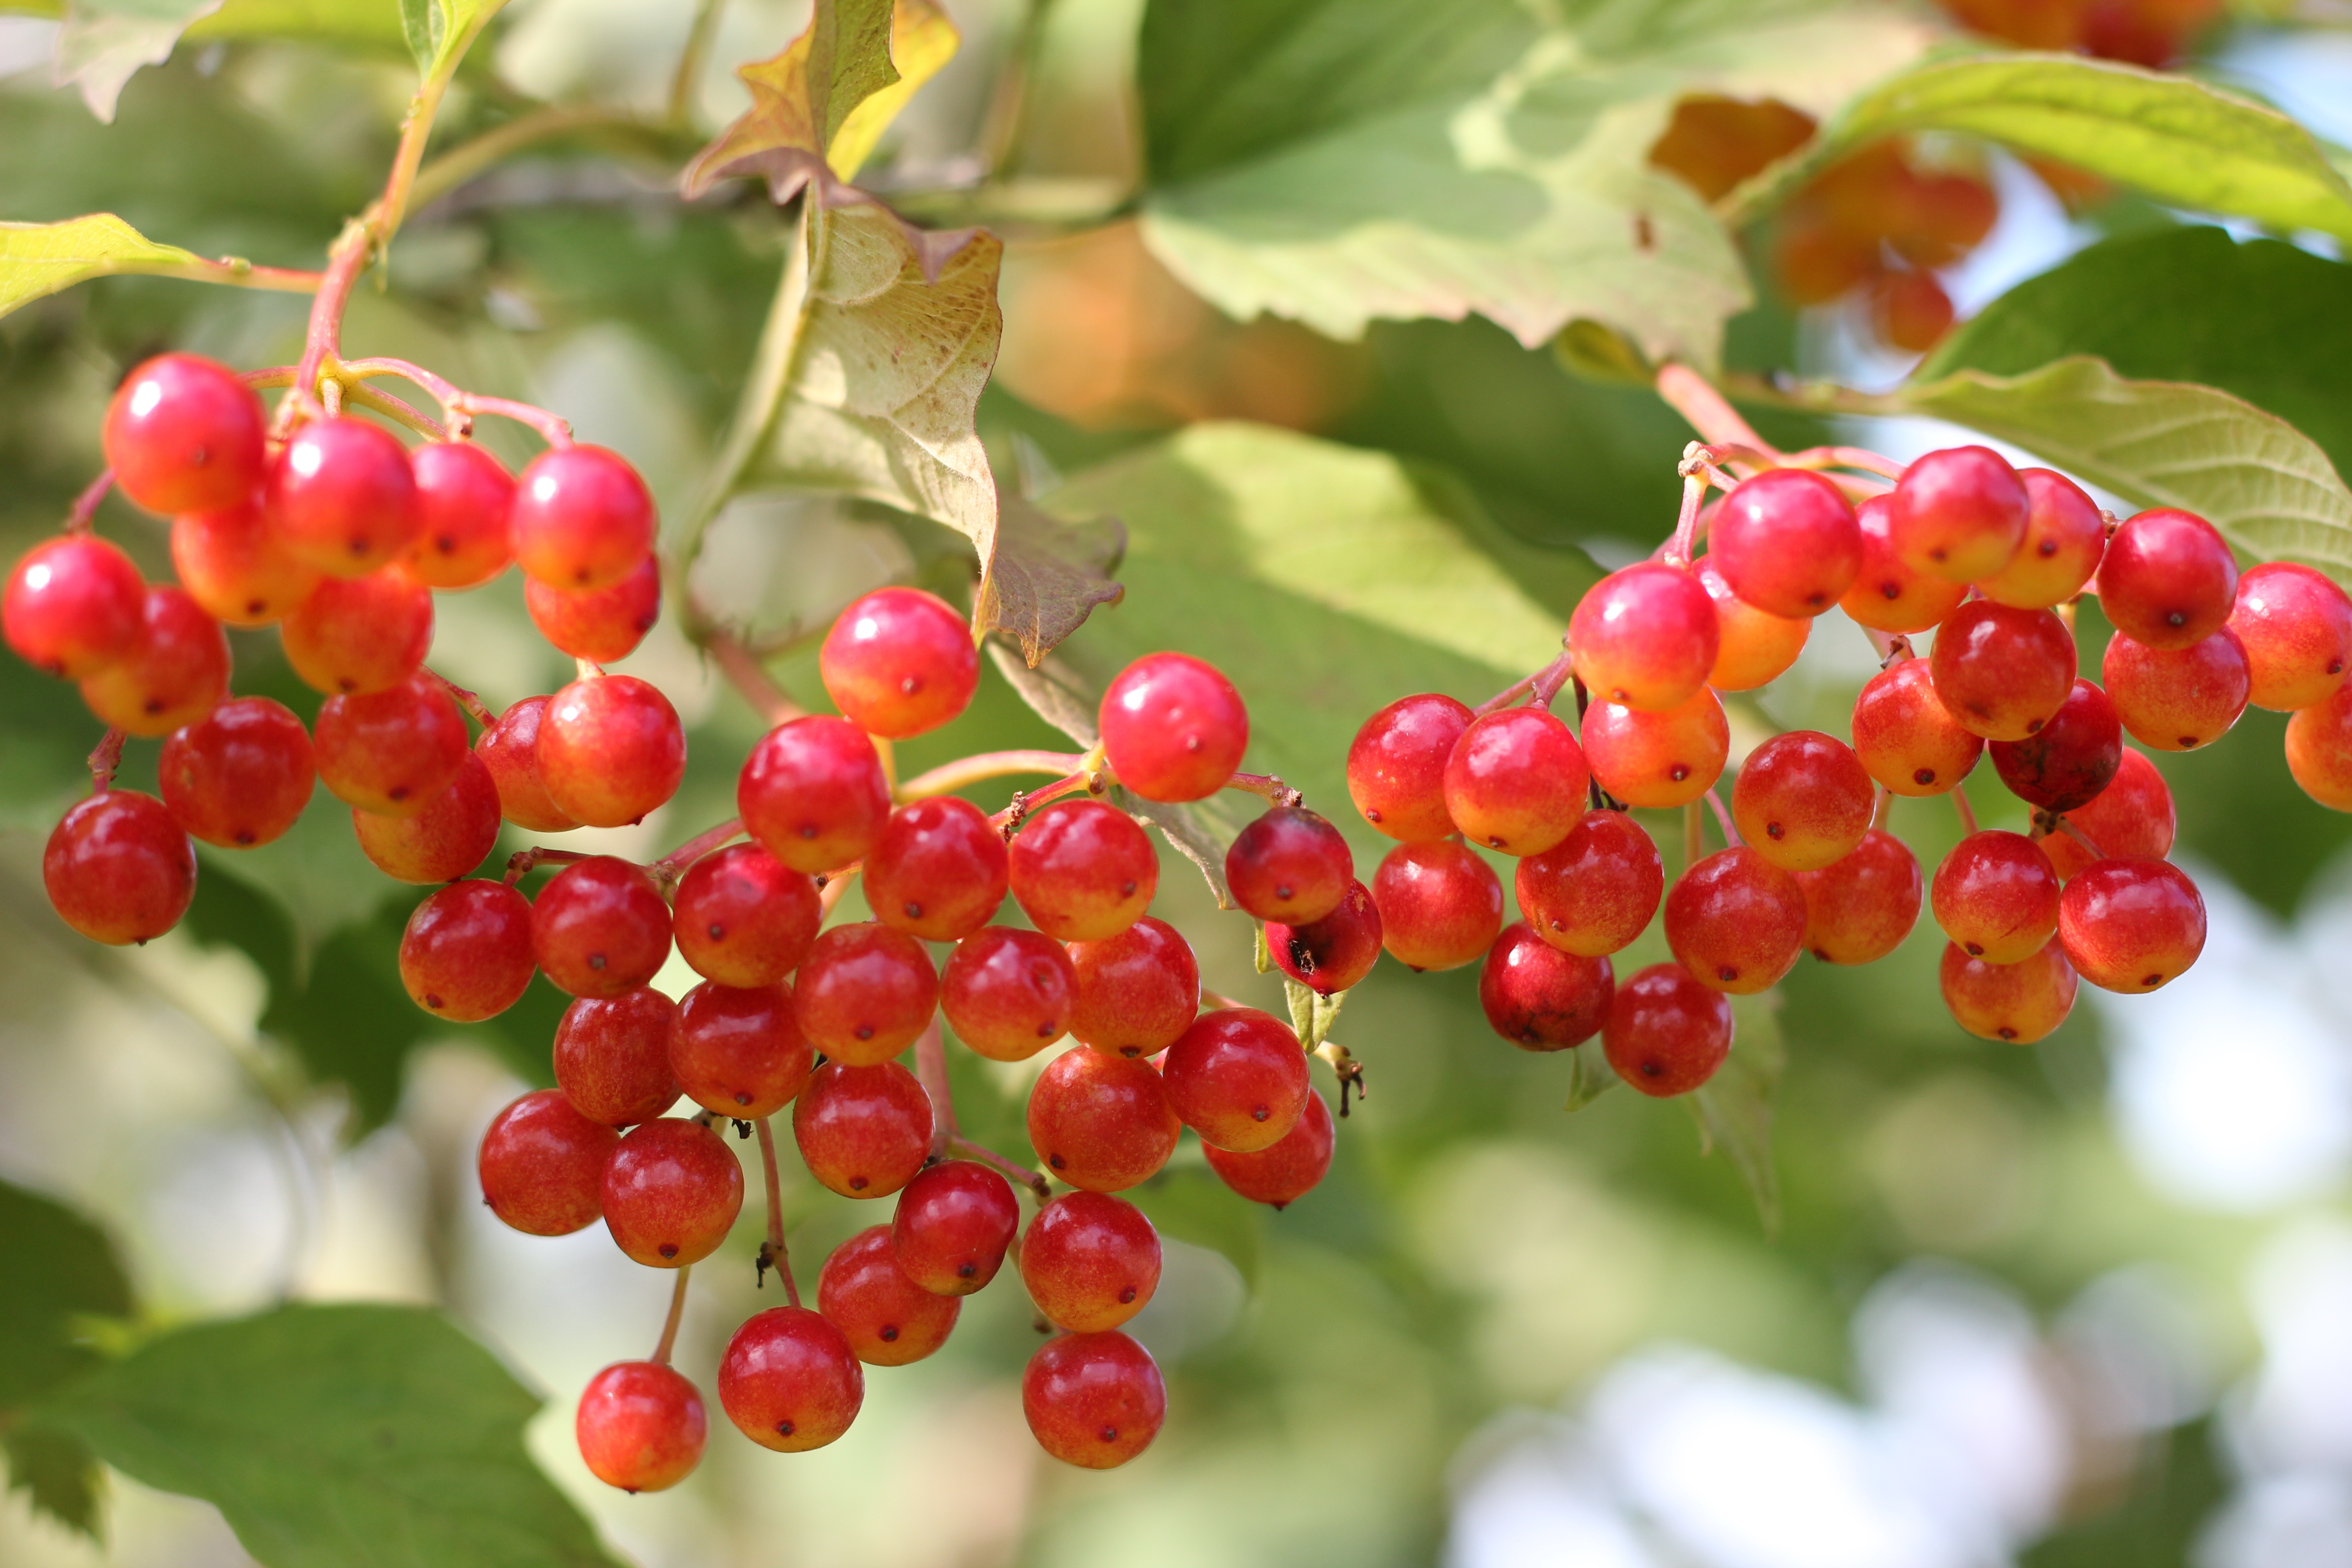
branch, plant, fruit, berry, flower, food, red, produce, evergreen, autumn, flora, trees, shrub, bright, viburnum, rowan, golden autumn, hawthorn, sorbus, flowering plant, currant, land plant, zante currant, chinese hawthorn, schisandra